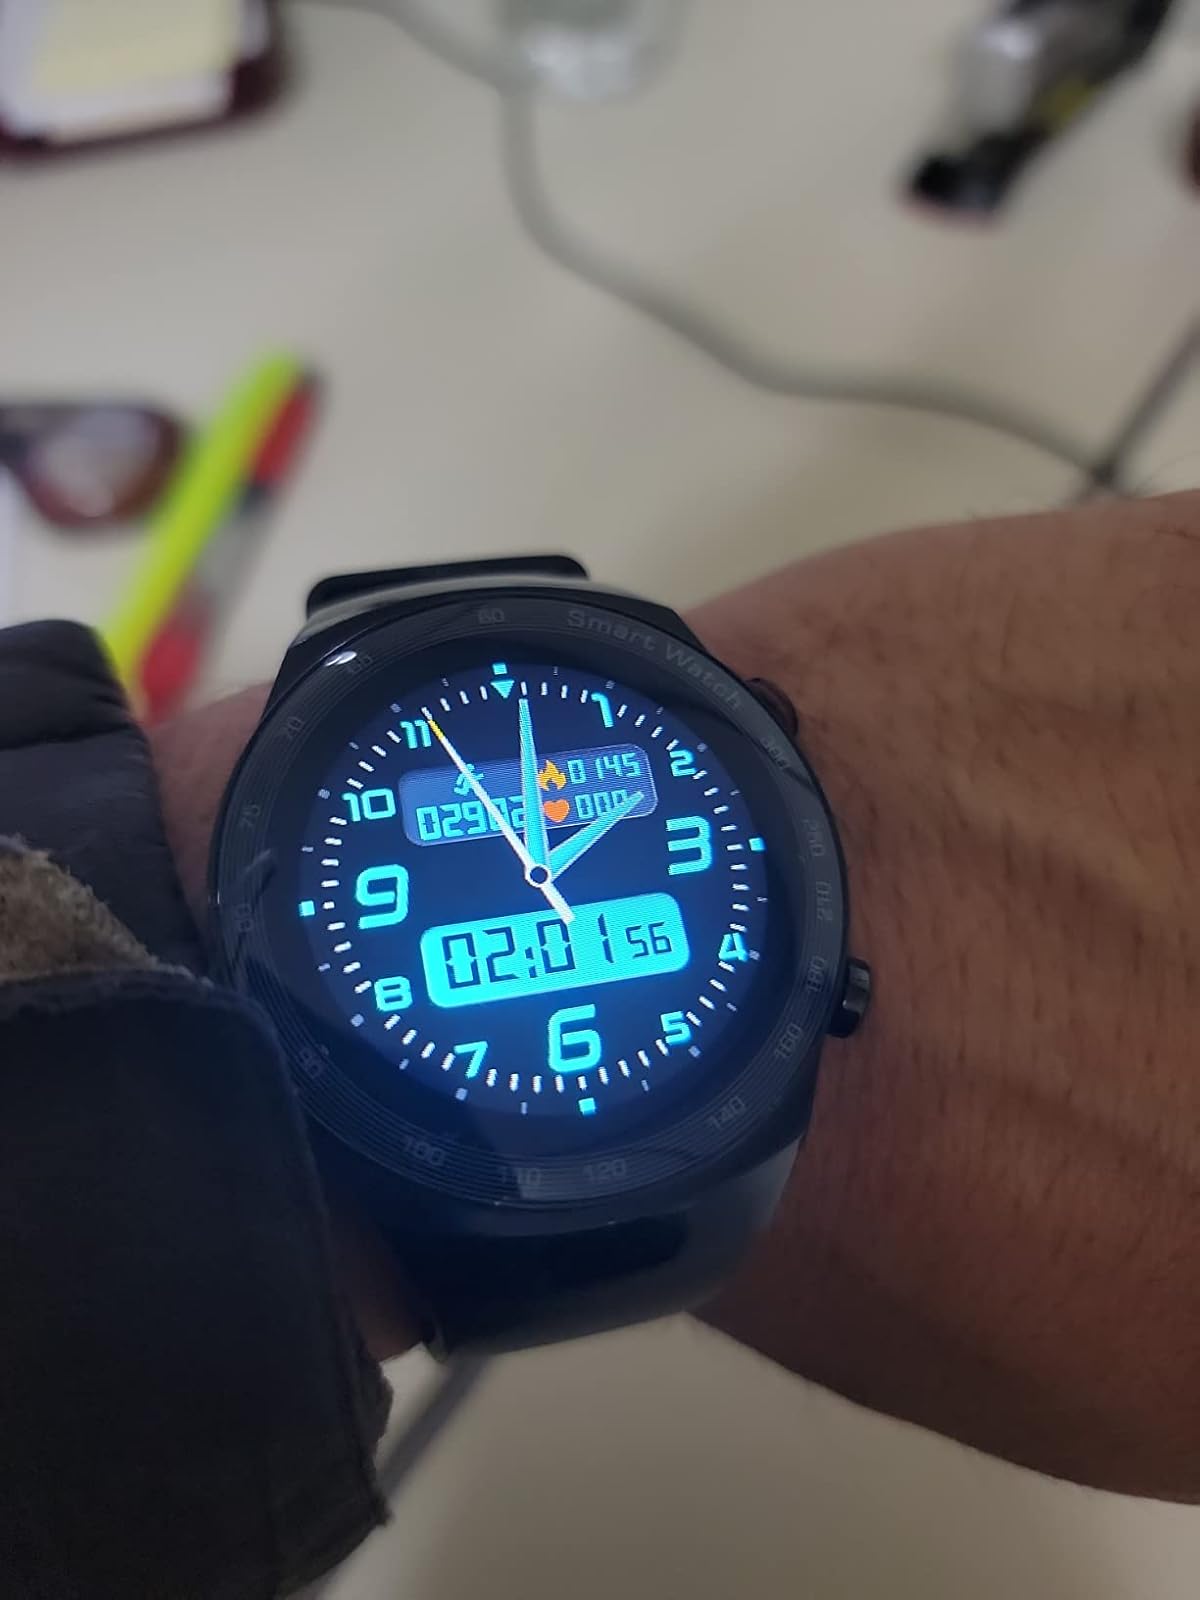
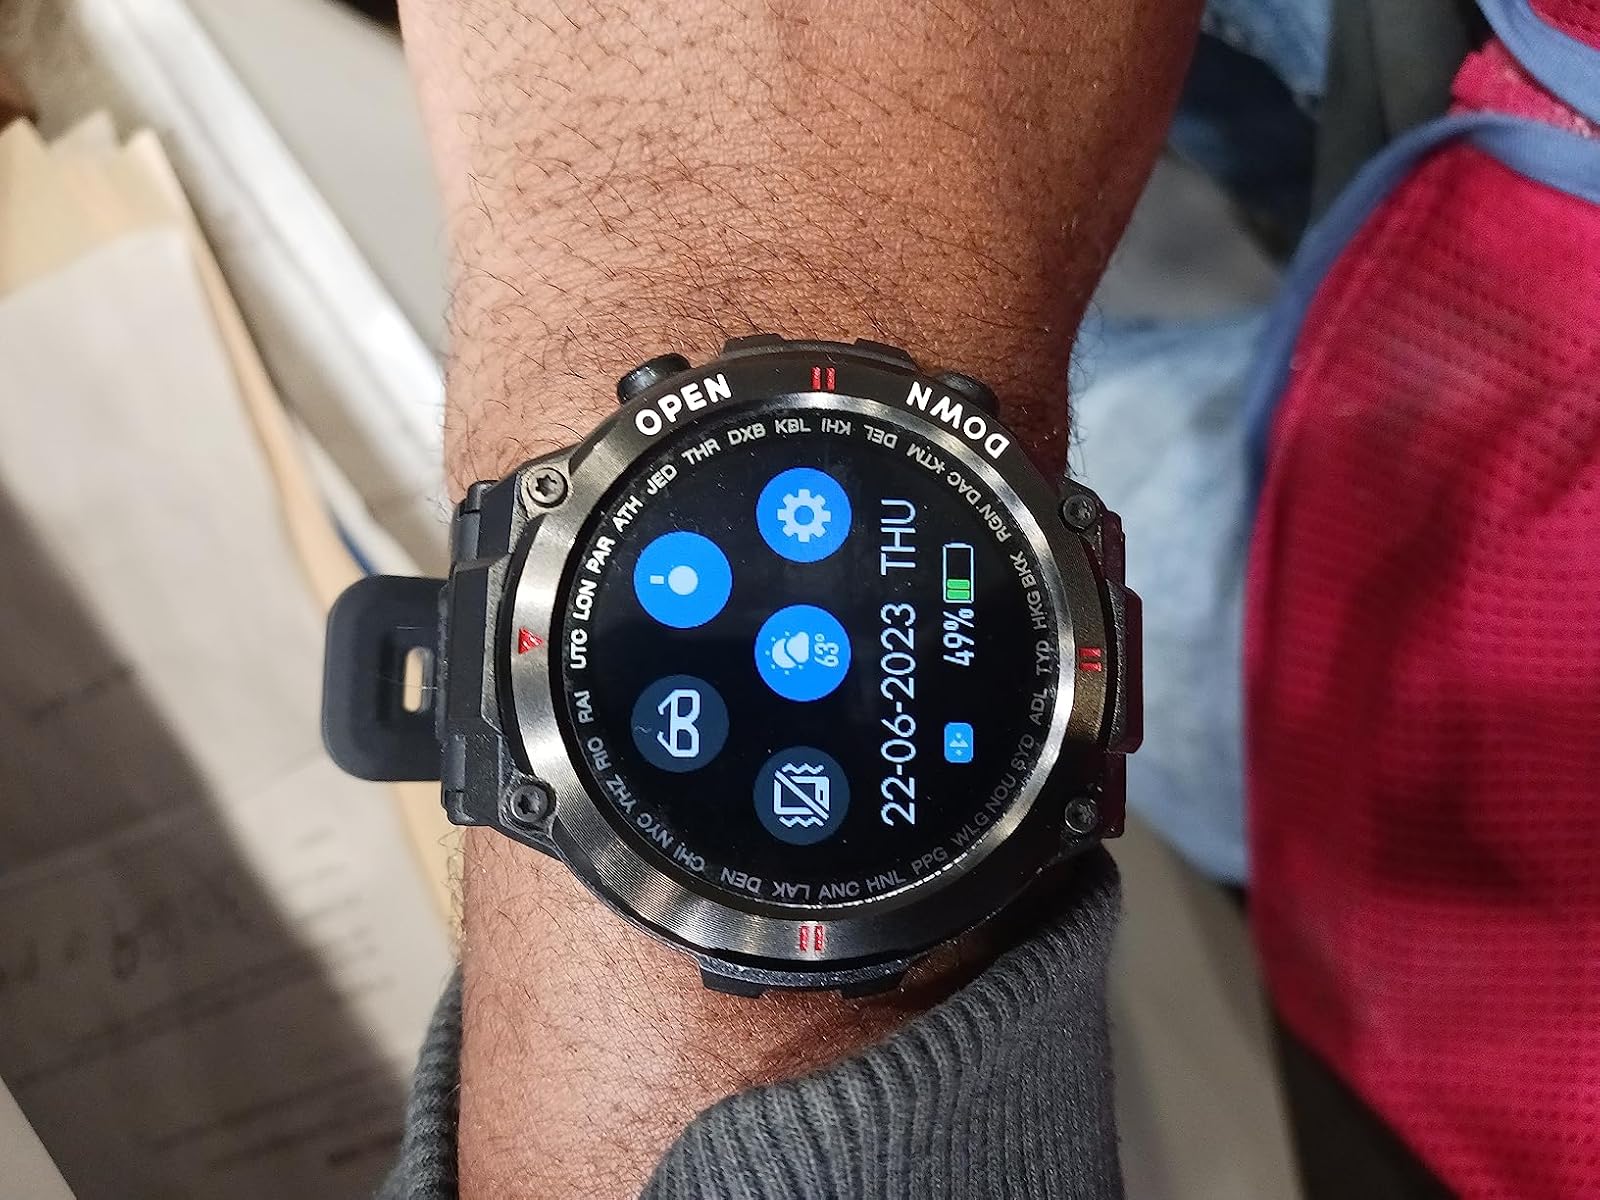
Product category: smartwatch
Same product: no